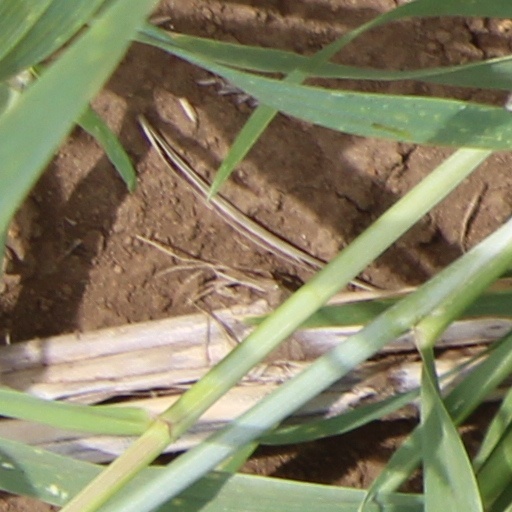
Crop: wheat